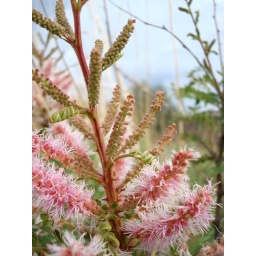
mystery, fuzzy, pink flower with all over the place bokeh!